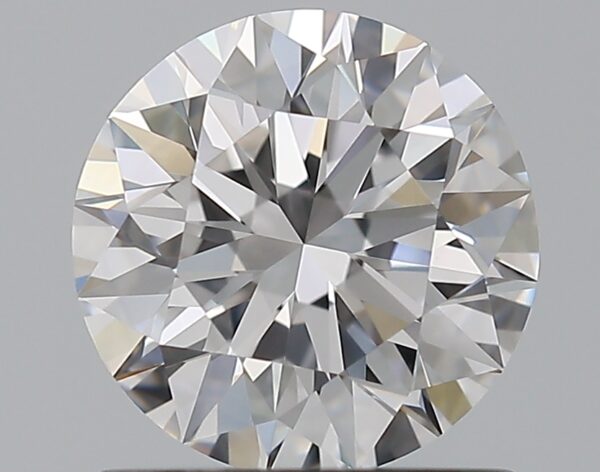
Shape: round
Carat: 1.02
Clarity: VVS2
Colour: D
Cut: EX
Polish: EX
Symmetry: EX
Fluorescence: F
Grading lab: GIA
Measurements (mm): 6.41 x 6.45 x 4.03